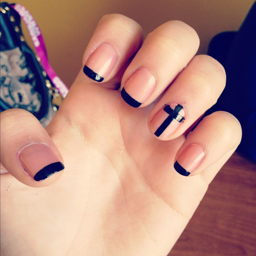
cute nails with a cross !